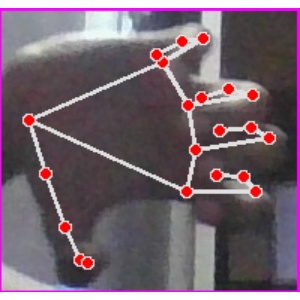
अक्षर: त